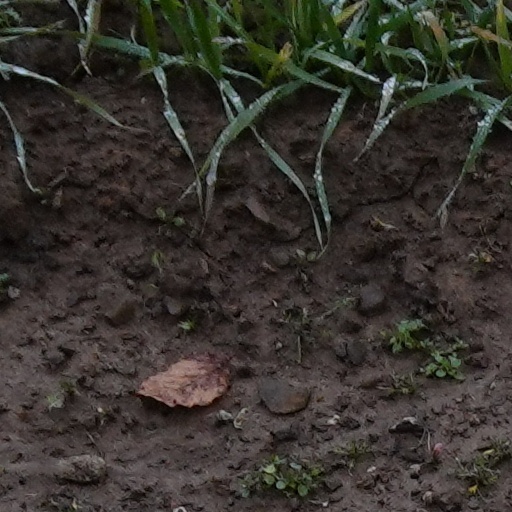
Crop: wheat